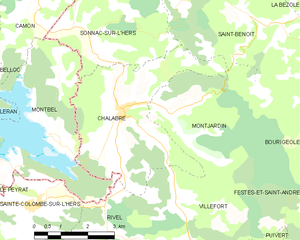
Carte des communes françaises: Chalabre